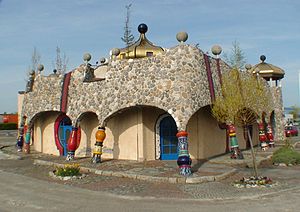
Altenrhein / Markedshallen / Billedgalleri for markedshallen
Altenrhein er en mindre by i kommunen Thal i den schweiziske kanton Sankt Gallen. Kommunen består af de tre småbyer Thal, Staad og Altenrhein.